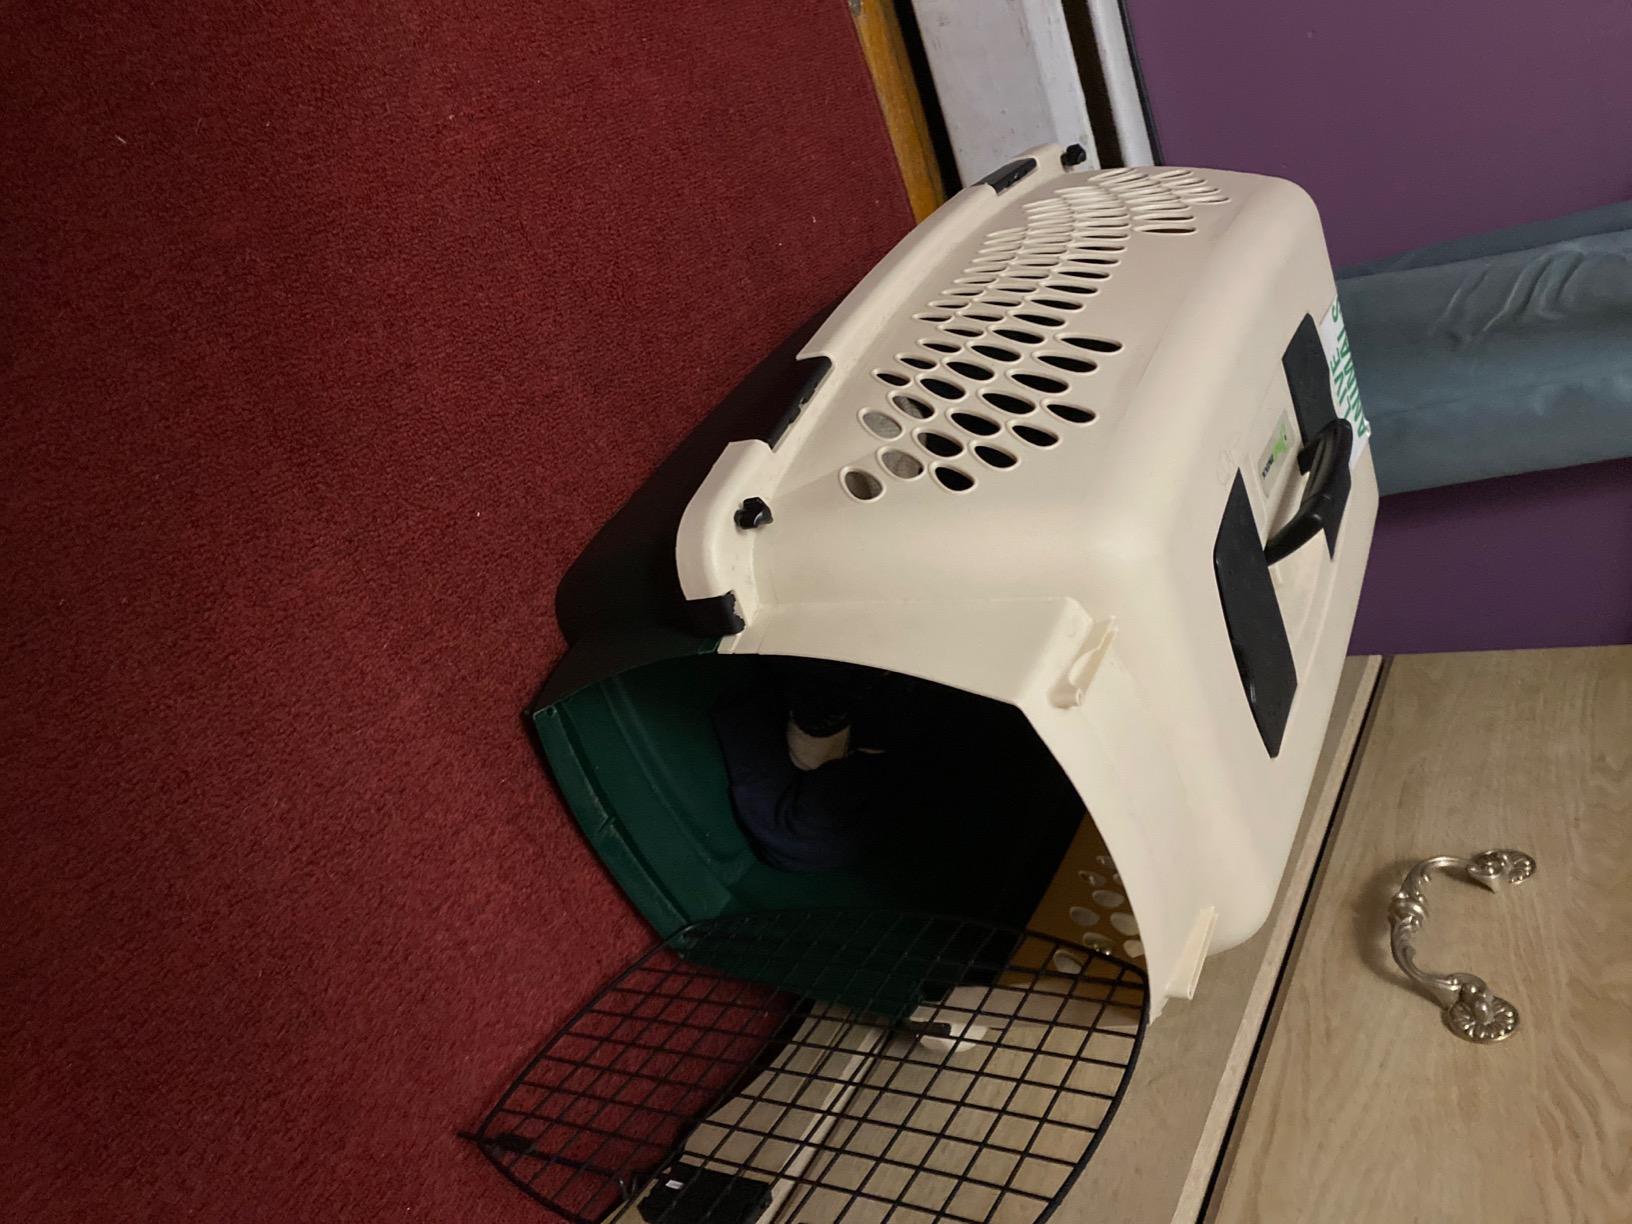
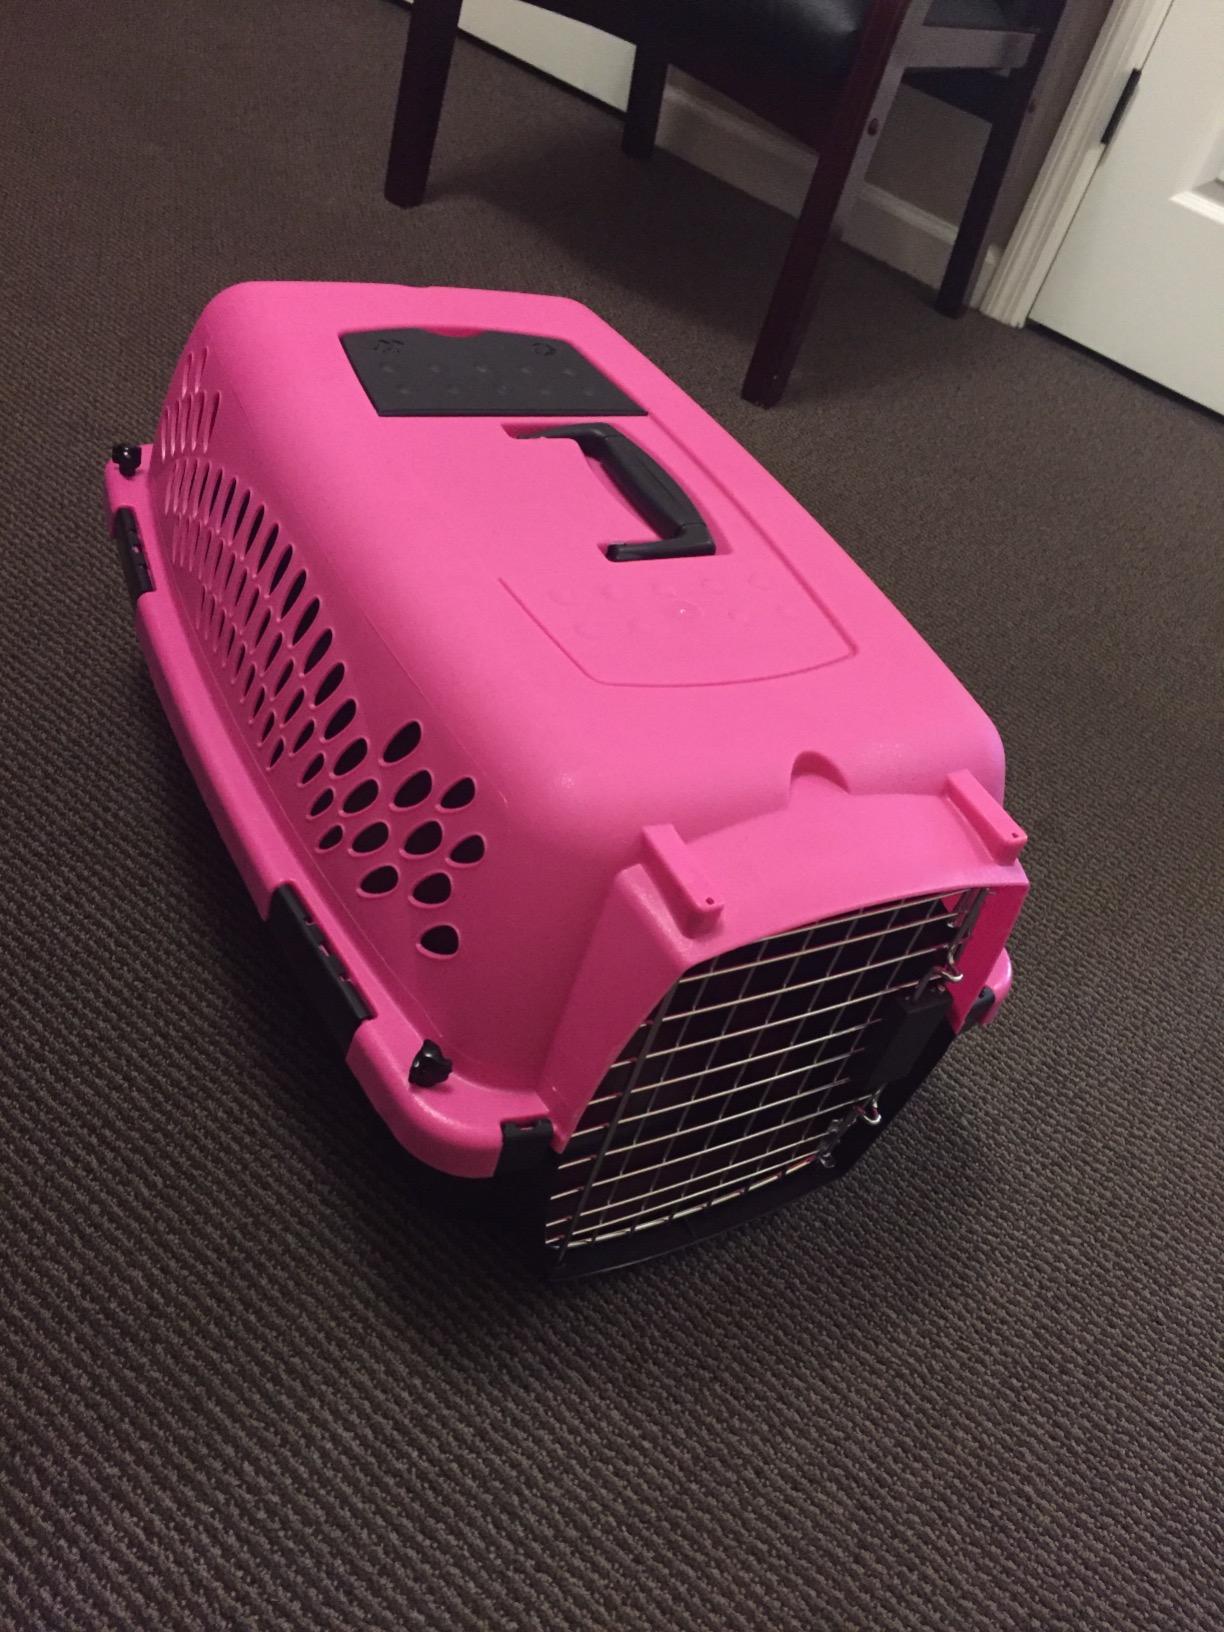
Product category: items_kennel
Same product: no